Gard's 5th constituency

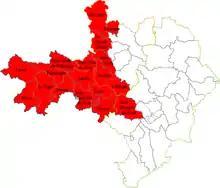
Location of constituency in Department

The 5th constituency of Gard is a French legislative constituency in the Gard "département".